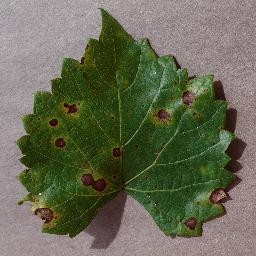
Label: Grape___Black_rot